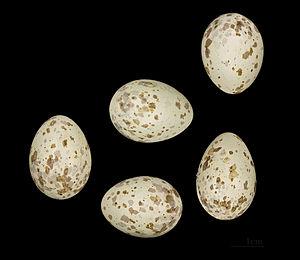
La Pie-grièche à poitrine rose est une espèce de passereaux aux mœurs alimentaires carnassières, appartenant à la famille des Laniidae. Cette pie-grièche est considérée en France, au début des années 2010, comme en danger critique.